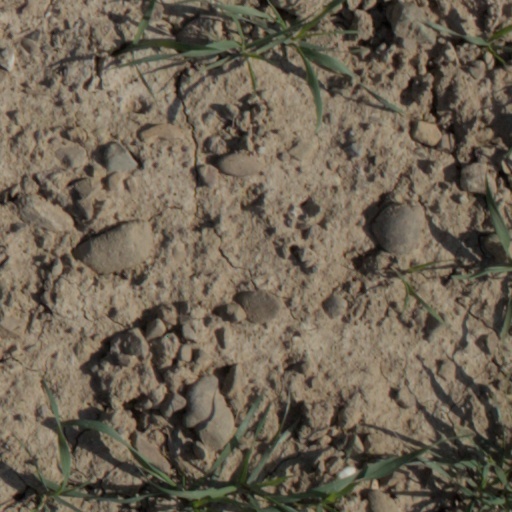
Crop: wheat